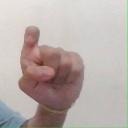
अक्षर: इ